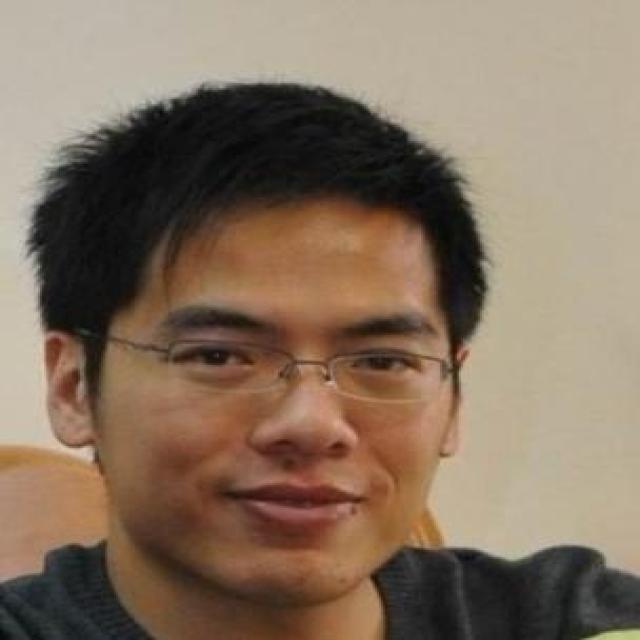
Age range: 21-44